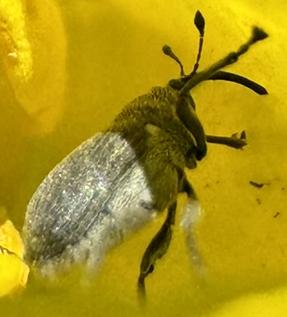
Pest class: Cabbage_seedpod_weevil